House of Air

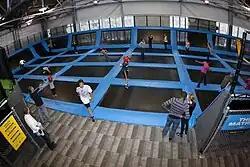
42 conjoined trampolines form "The Matrix", in San Francisco's House of Air

"The Matrix" measures by and contains 42 conjoined rectangular trampolines. The north end of "The Matrix" features a "2X Bowl", a freestyle trampoline obstacle modeled after skatepark designs, which includes two three-sided bowls separated by a low wall called a spine. "The Colosseum", measuring by , consists of 22 conjoined trampolines and is used for organized trampoline dodgeball. "The Training Ground", composed of five string-bed trampolines, and booked by appointment or group class only, is a professional aerial training area. Finally, "The Fort" is an area made up of 15 connected trampolines for children aged three to six.